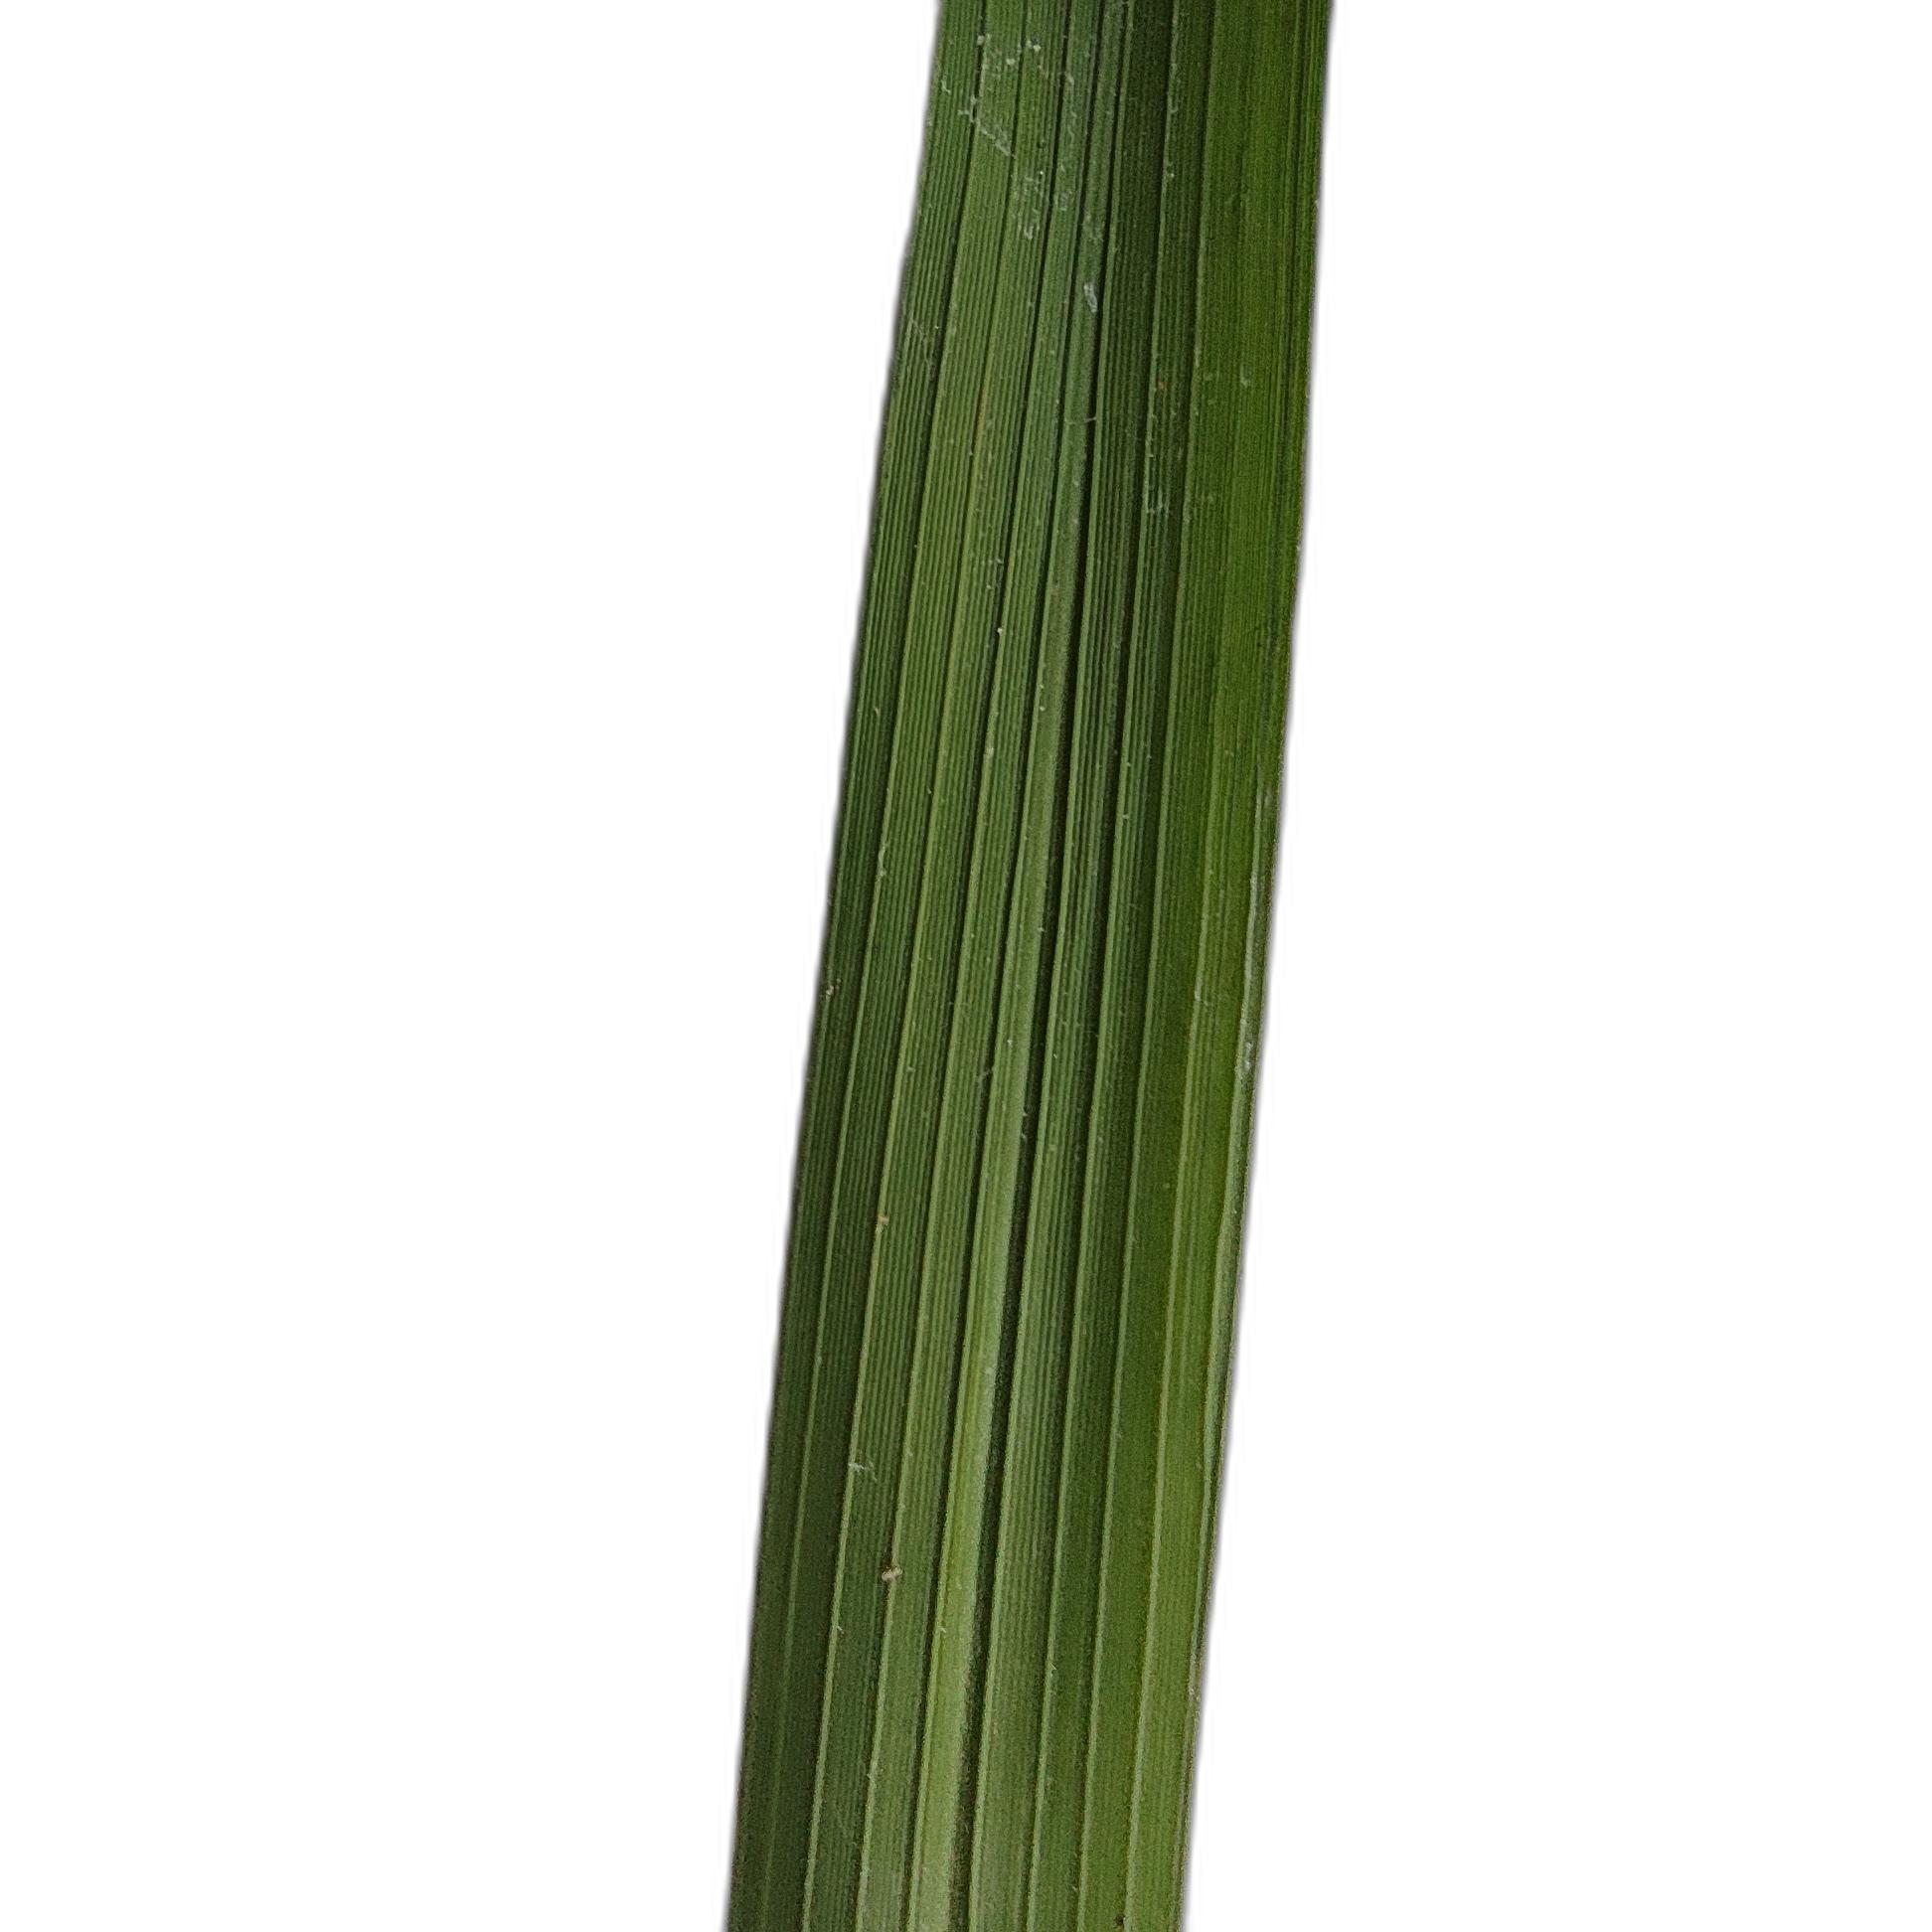
Label: Healthy